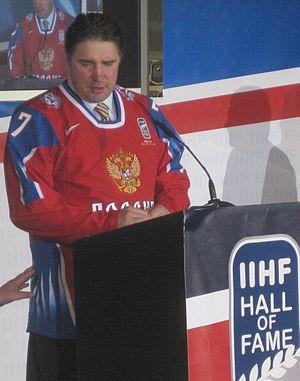
Alekseï Viktorovitch Kassatonov, en russe Алексей Викторович Касатонов, en anglais Alexeï Viktorovich Kasatonov, est un joueur professionnel russe de hockey sur glace devenu entraîneur et dirigeant.